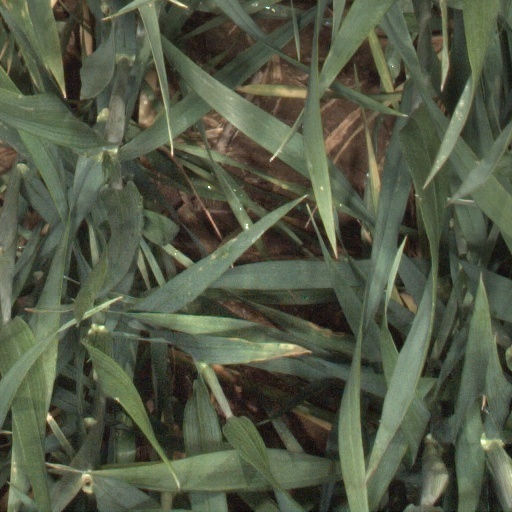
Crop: wheat